Amsterdam

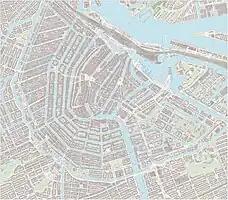
Large-scale map of the city centre of Amsterdam, including sightseeing markers, .

Many new suburbs, such as Osdorp, Slotervaart, Slotermeer and Geuzenveld, were built in the years after the Second World War. These suburbs contained many public parks and wide-open spaces, and the new buildings provided improved housing conditions with larger and brighter rooms, gardens, and balconies. Because of the war and other events of the 20th century, almost the entire city centre had fallen into disrepair. As society was changing, politicians and other influential figures made plans to redesign large parts of it. There was an increasing demand for office buildings, and also for new roads, as the automobile became available to most people. A metro started operating in 1977 between the new suburb of Bijlmermeer in the city's Zuidoost (southeast) exclave and the centre of Amsterdam. Further plans were to build a new highway above the metro to connect Amsterdam Centraal and the city centre with other parts of the city.